Mr. and Mrs. North (film)

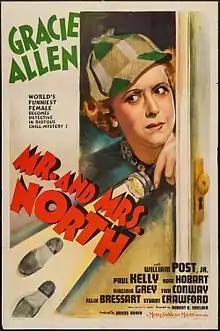

Mr. and Mrs. North is a 1942 American comedy mystery film directed by Robert B. Sinclair, starring Gracie Allen and William Post, Jr. as detectives Pam and Jerry North. The screenplay was based on a 1941 Broadway play by Owen Davis, which in turn was based on